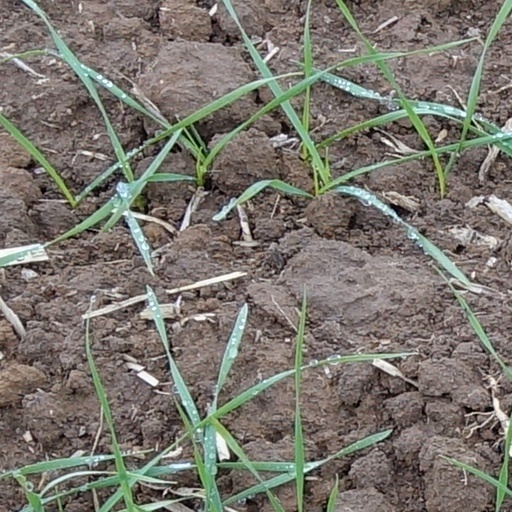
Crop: wheat